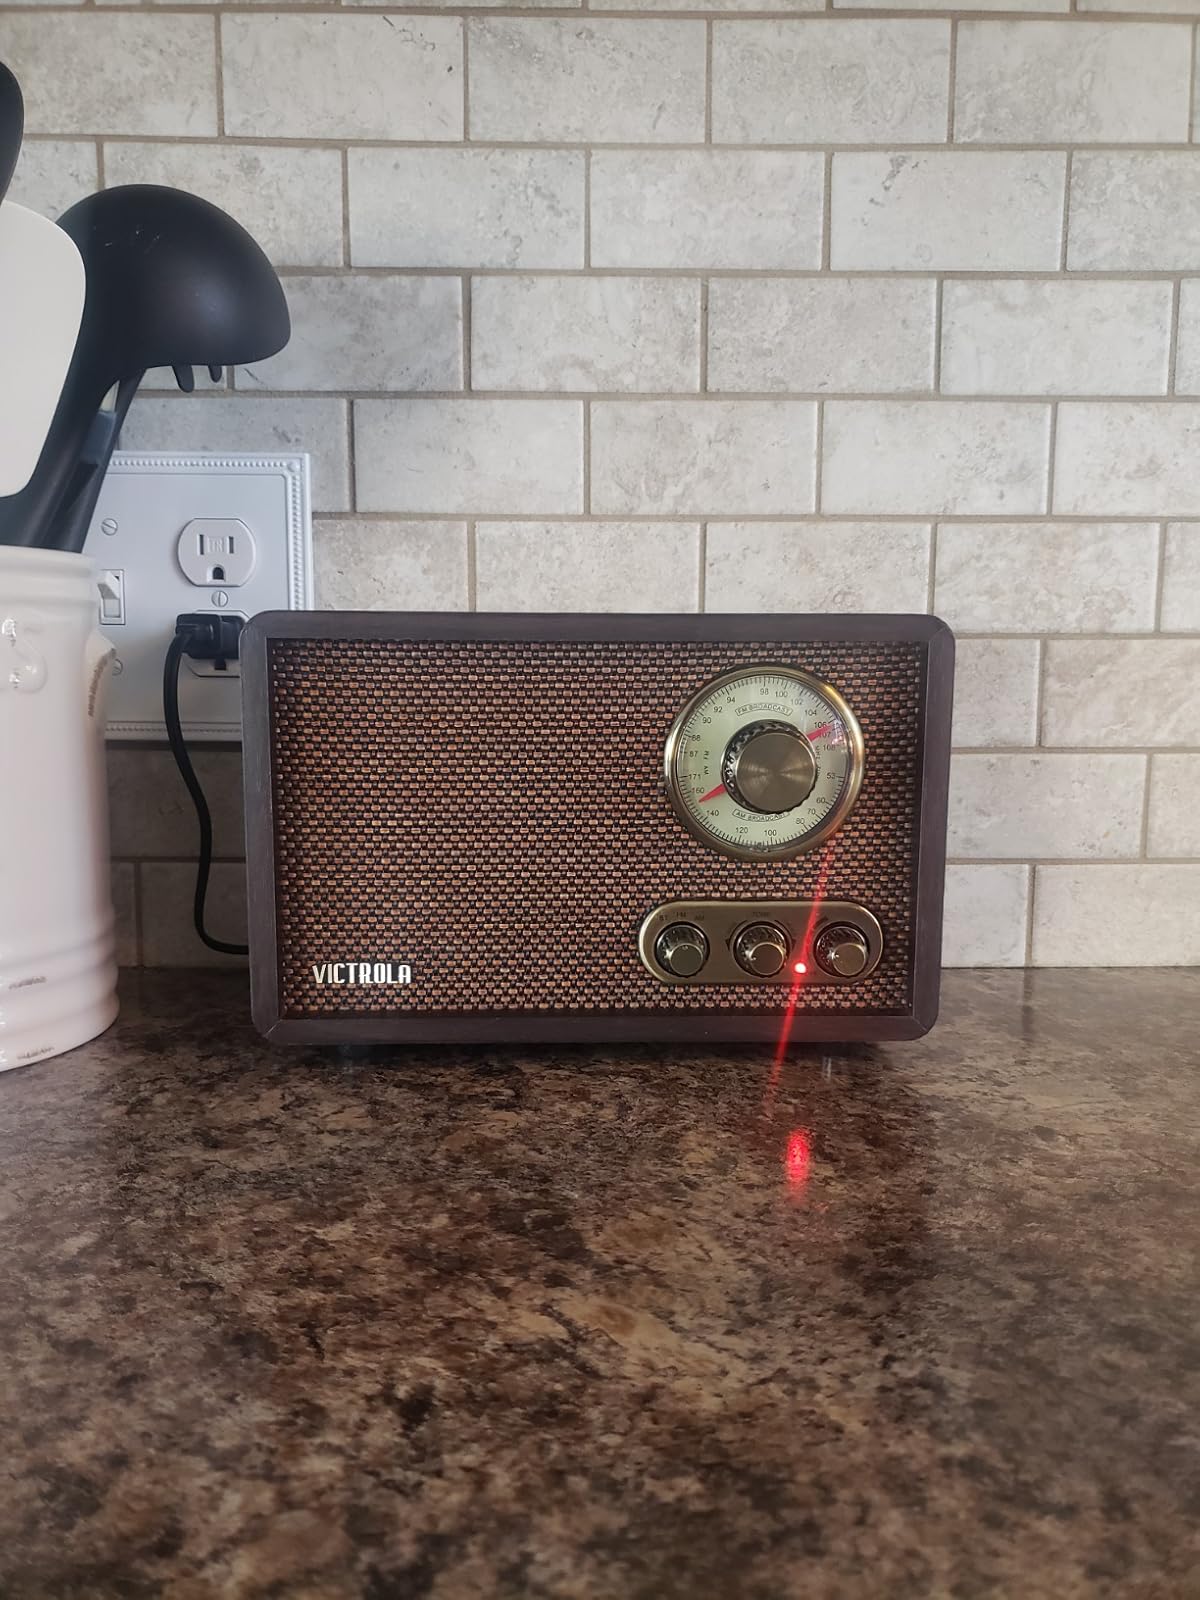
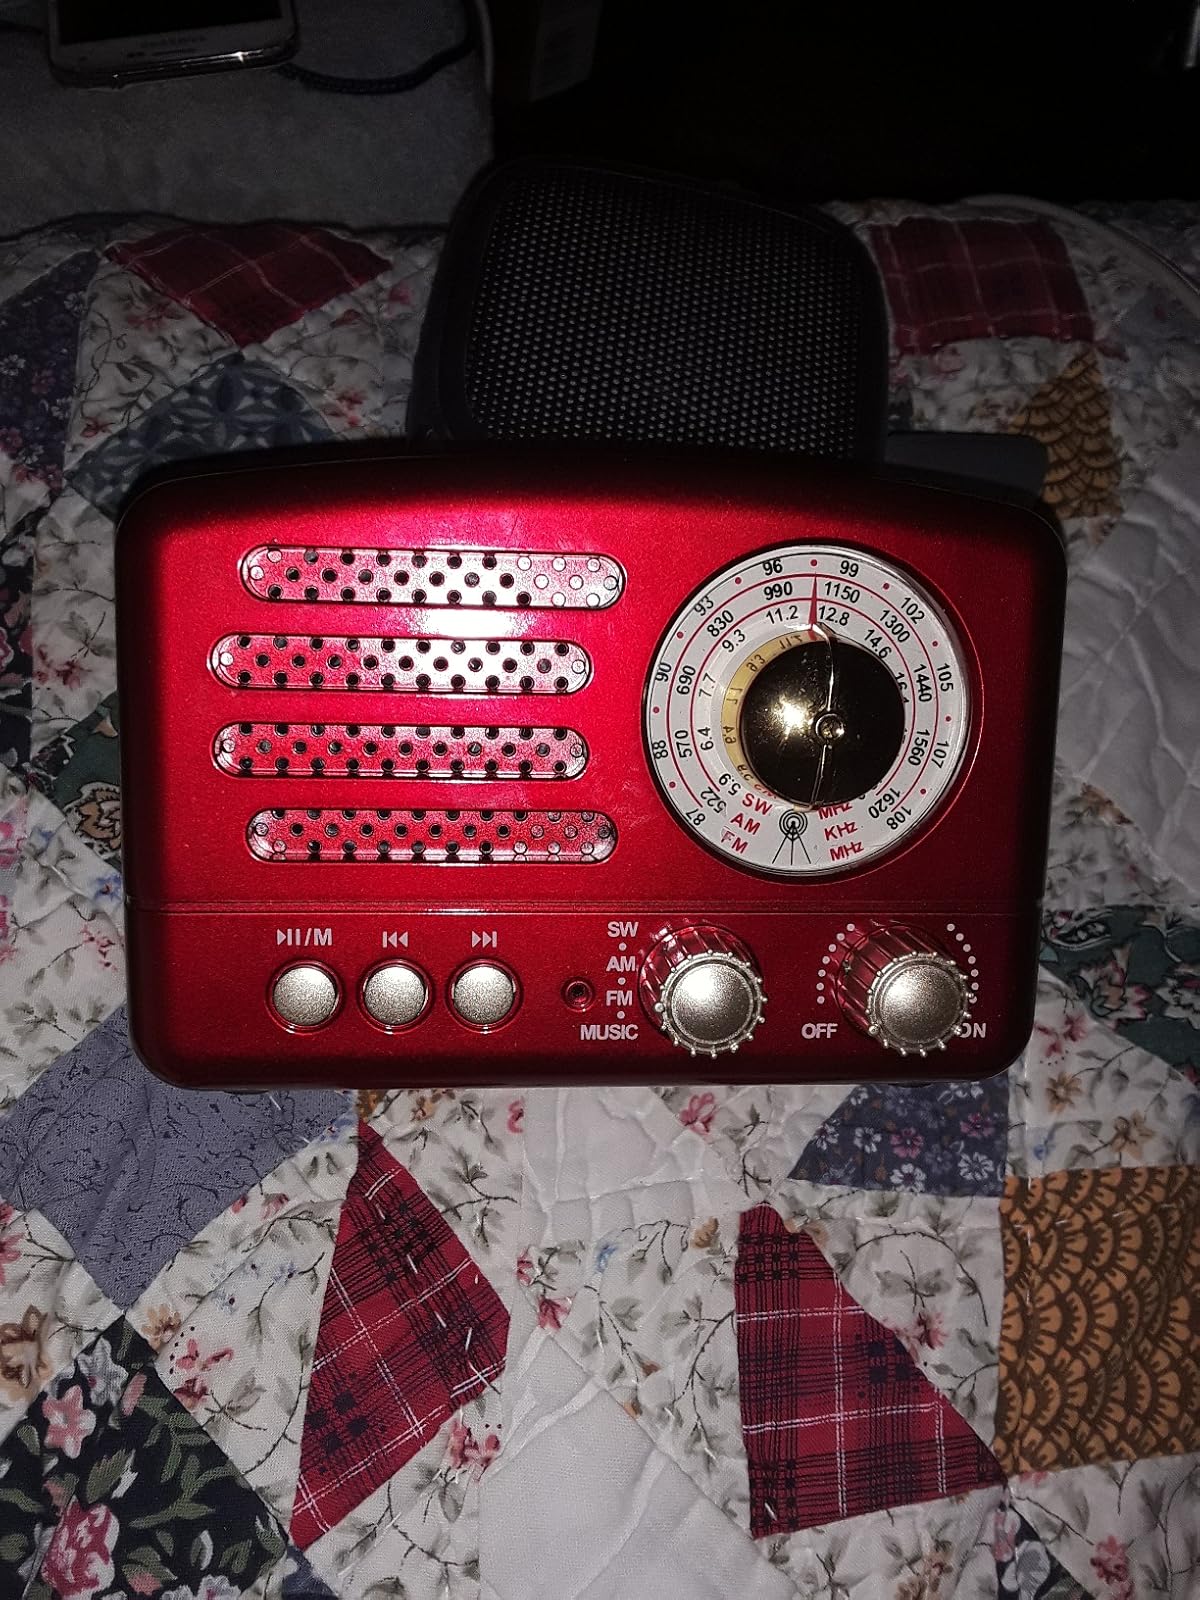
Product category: radio
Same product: no